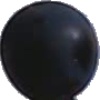
Label: Grape Blue 1